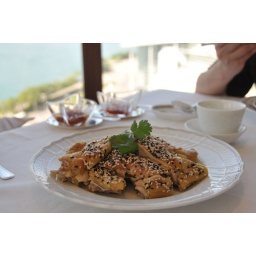
salt backed chicken in a black and white sesame crust